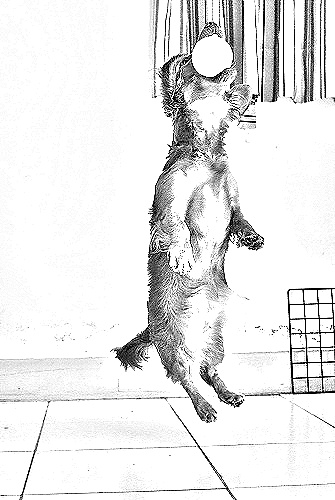
Portrait style: Sketch Portrait